Can opener

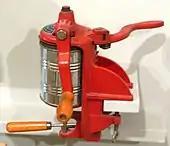
"Simplex" can sealing machine

Food preserved in tin cans was in use by the Dutch Navy from at least 1772. Before 1800, there was already a small industry of canned salmon in the Netherlands. Freshly caught salmon were cleaned, boiled in brine, smoked and placed in tin-plated iron boxes. This canned salmon became known outside the Netherlands, and in 1797 a British company supplied one of their clients with 13 cans of it. Preservation of food in tin cans was patented by Peter Durand in 1810. That patent was acquired in 1812 by Bryan Donkin, who soon set up the world's first canning factory in London in 1813.